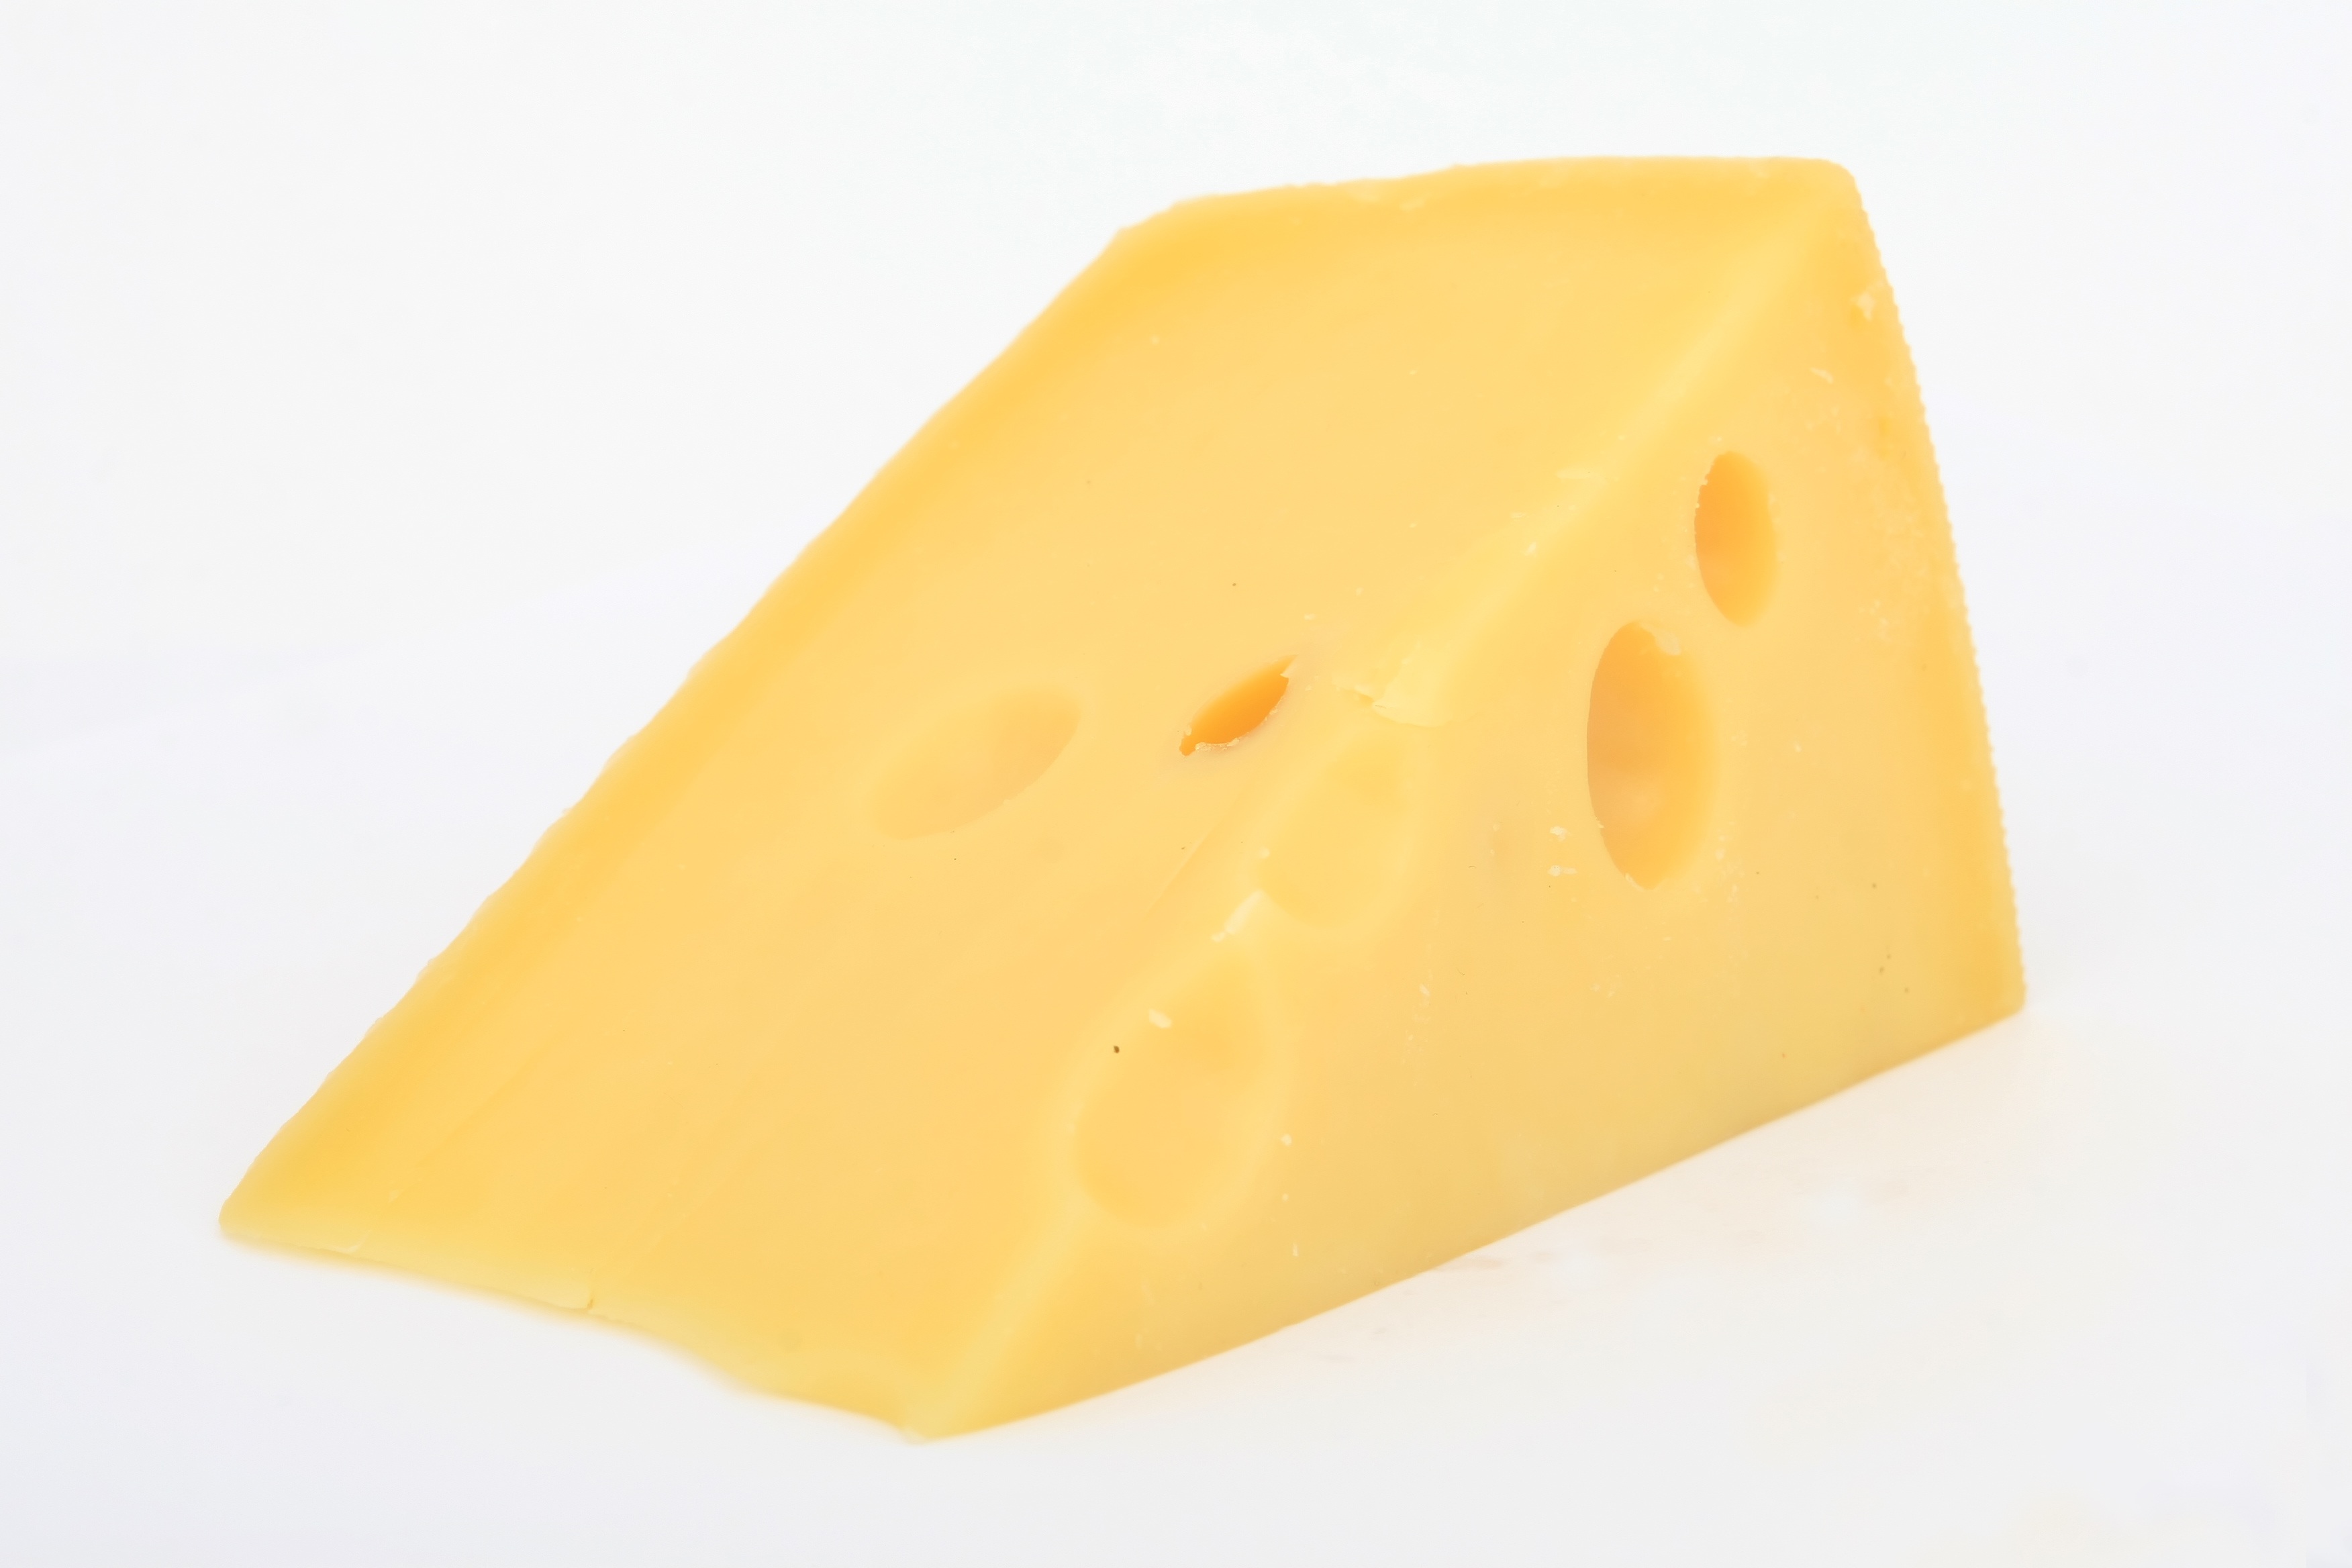
white, isolated, food, cooking, culinary, flavour, produce, studio, fresh, object, yellow, closeup, groceries, healthy, dairy product, slice, health, plain, cheese, life, cook, close up, colour, nutrition, single, swiss, smell, vegan, vegetarian, still, strong, diet, edible, dairy, delicatessen, ingredients, nutritious, whole, cheesy, cheddar cheese, gruy re cheese